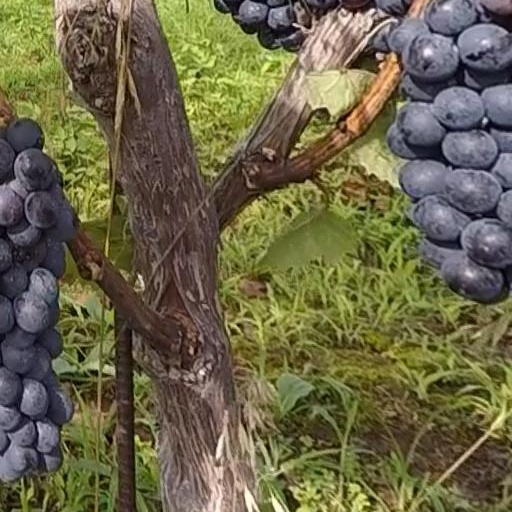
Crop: grape